Holger Stromberg

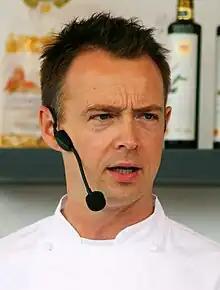
Holger Stromberg in 2011

Holger Stromberg (born 15 March 1972), is a German celebrity chef. At the age of 23 in 1994, he gained his first Michelin star whilst head chef at the restaurant Goldschmieding in Castrop-Rauxel, making him Germany's youngest Michelin starred chef. He is owner and chef patron of Restaurant G in Munich, and the chef of the Germany national football team.